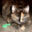
Label: cat